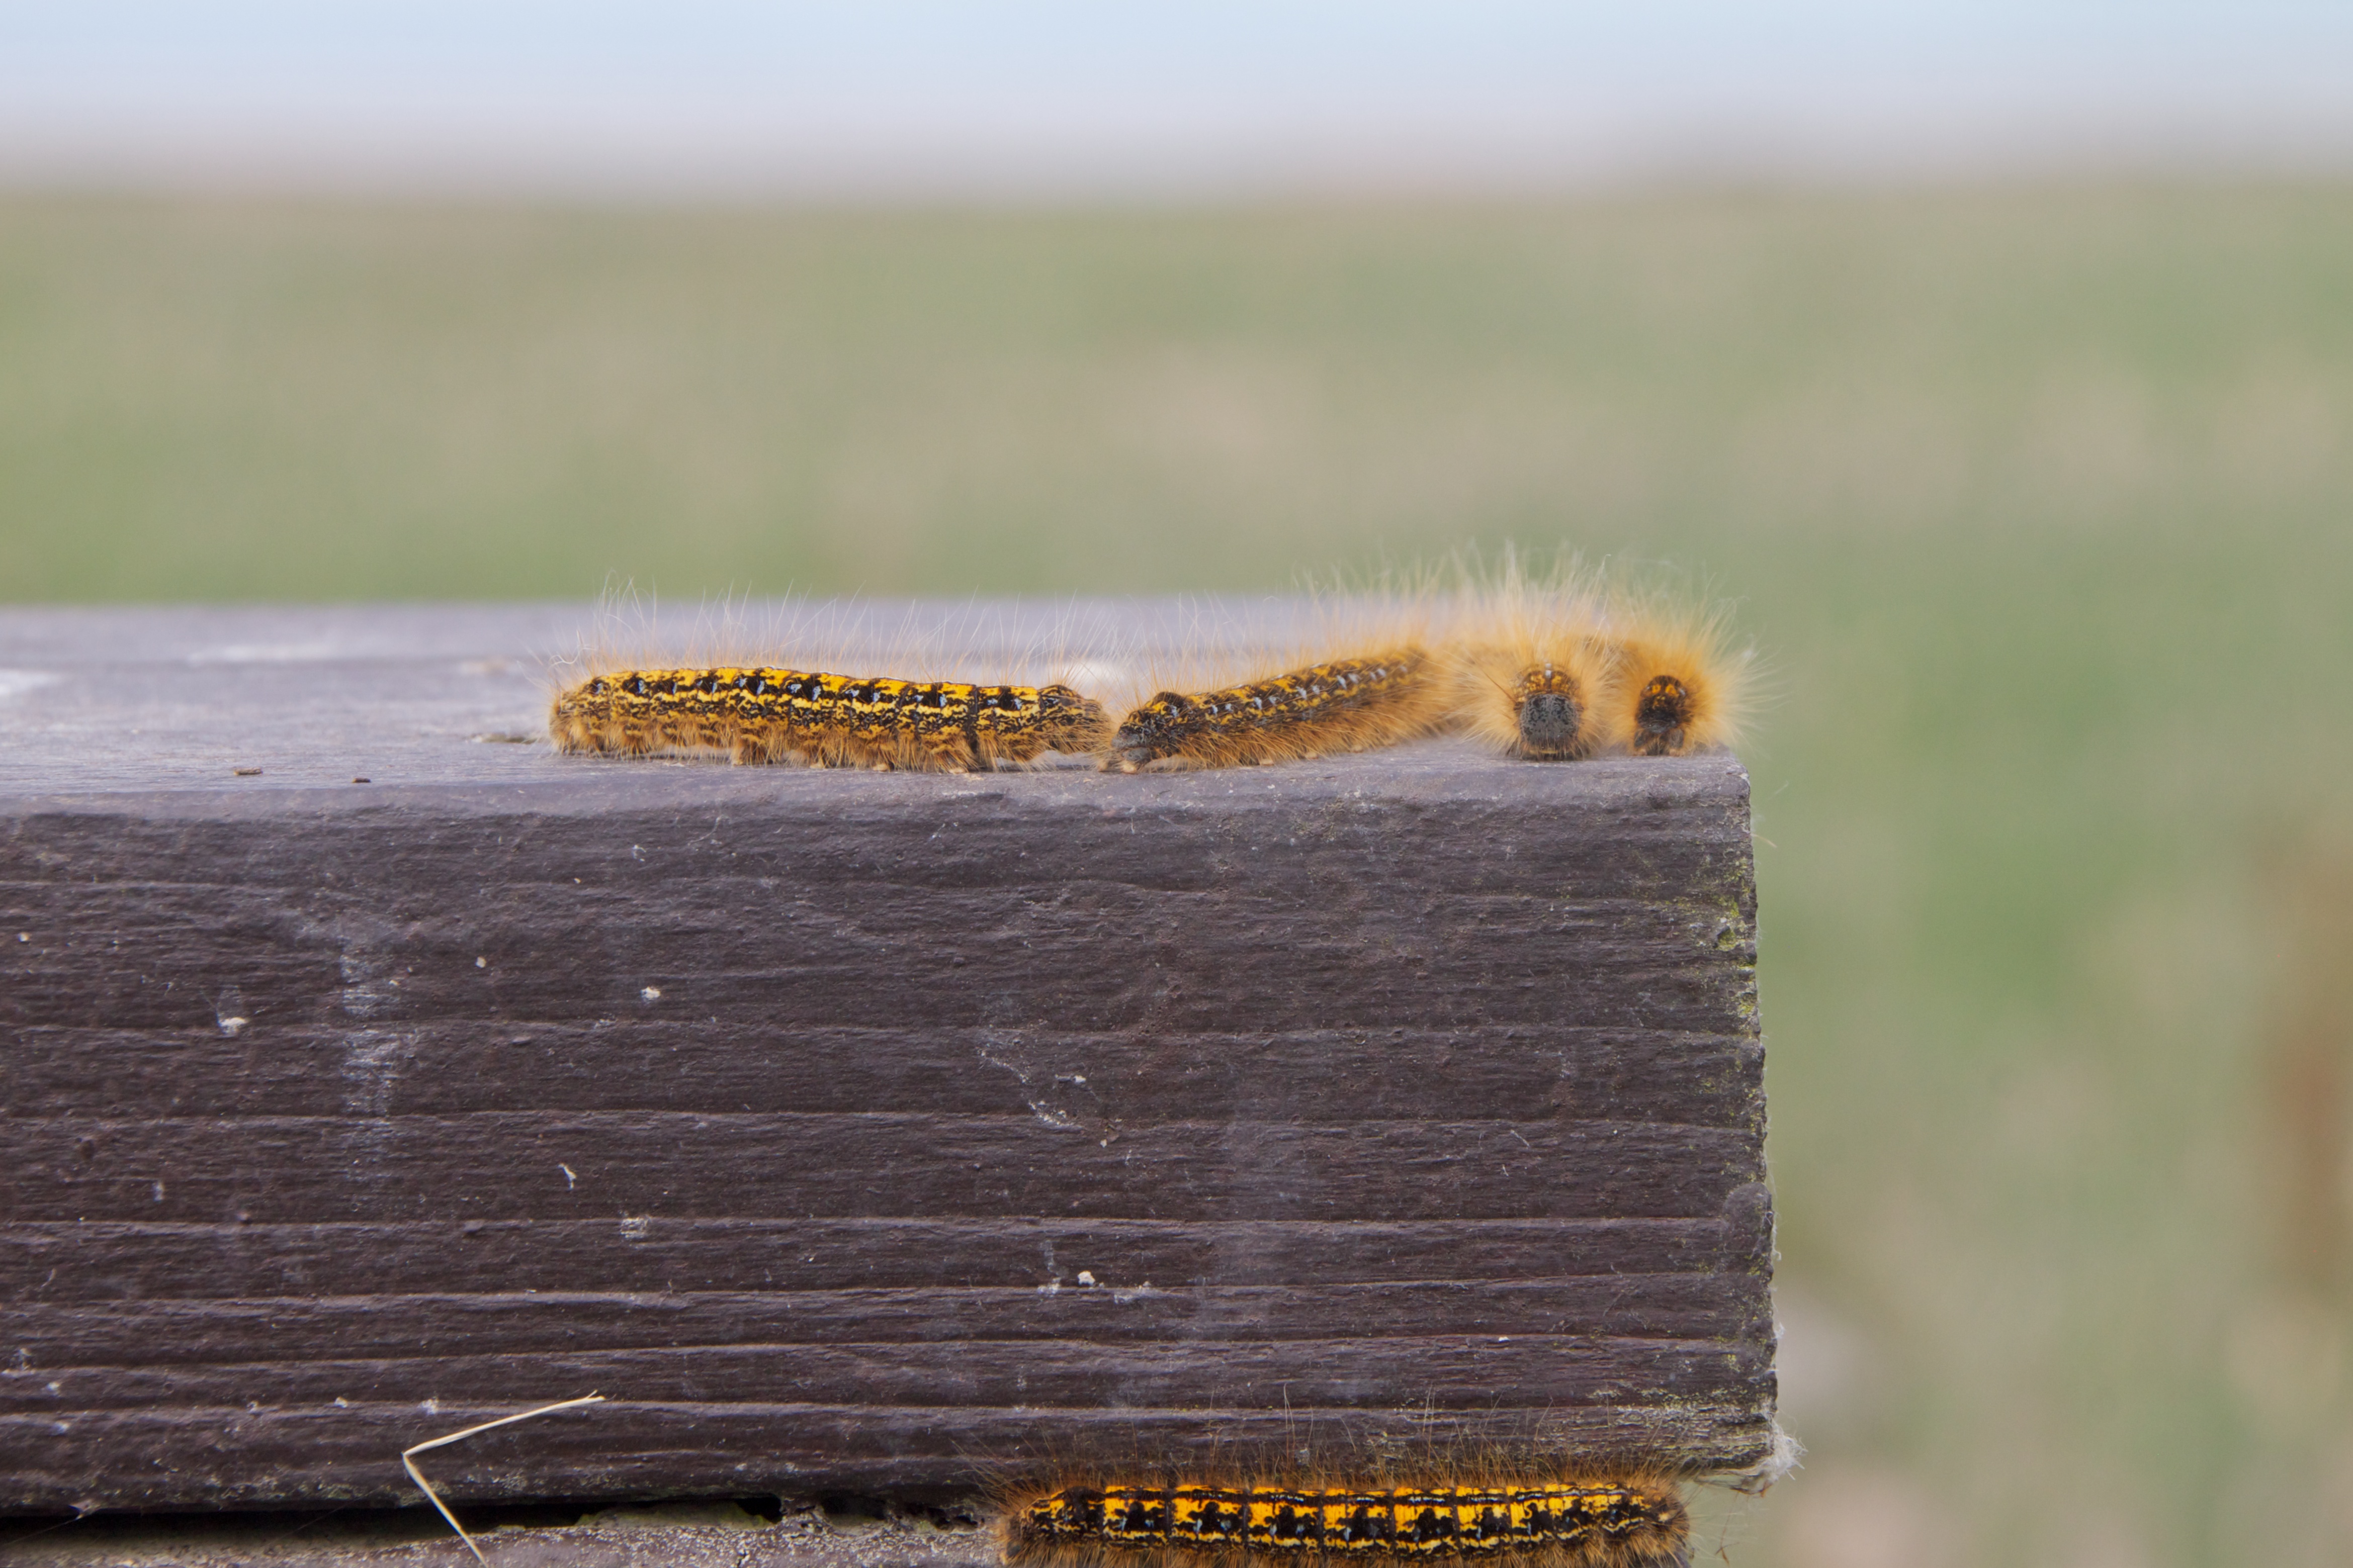
wood, leaf, insect, soil, moth, agriculture, fauna, invertebrate, caterpillar, close up, macro photography, grass family, moths and butterflies